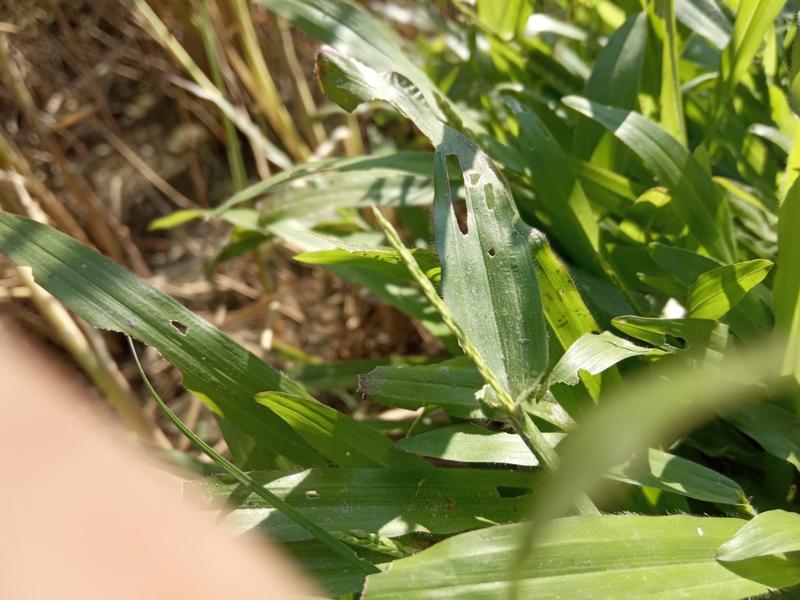
Weed species: Paspalum scrobiculatum